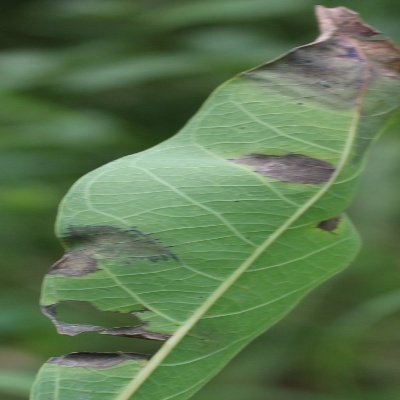
Crop: Cassava
Condition: bacterial blight